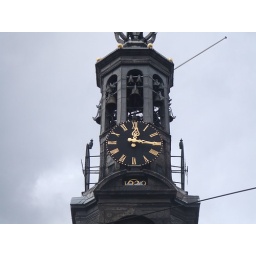
The clock tower near the flower market